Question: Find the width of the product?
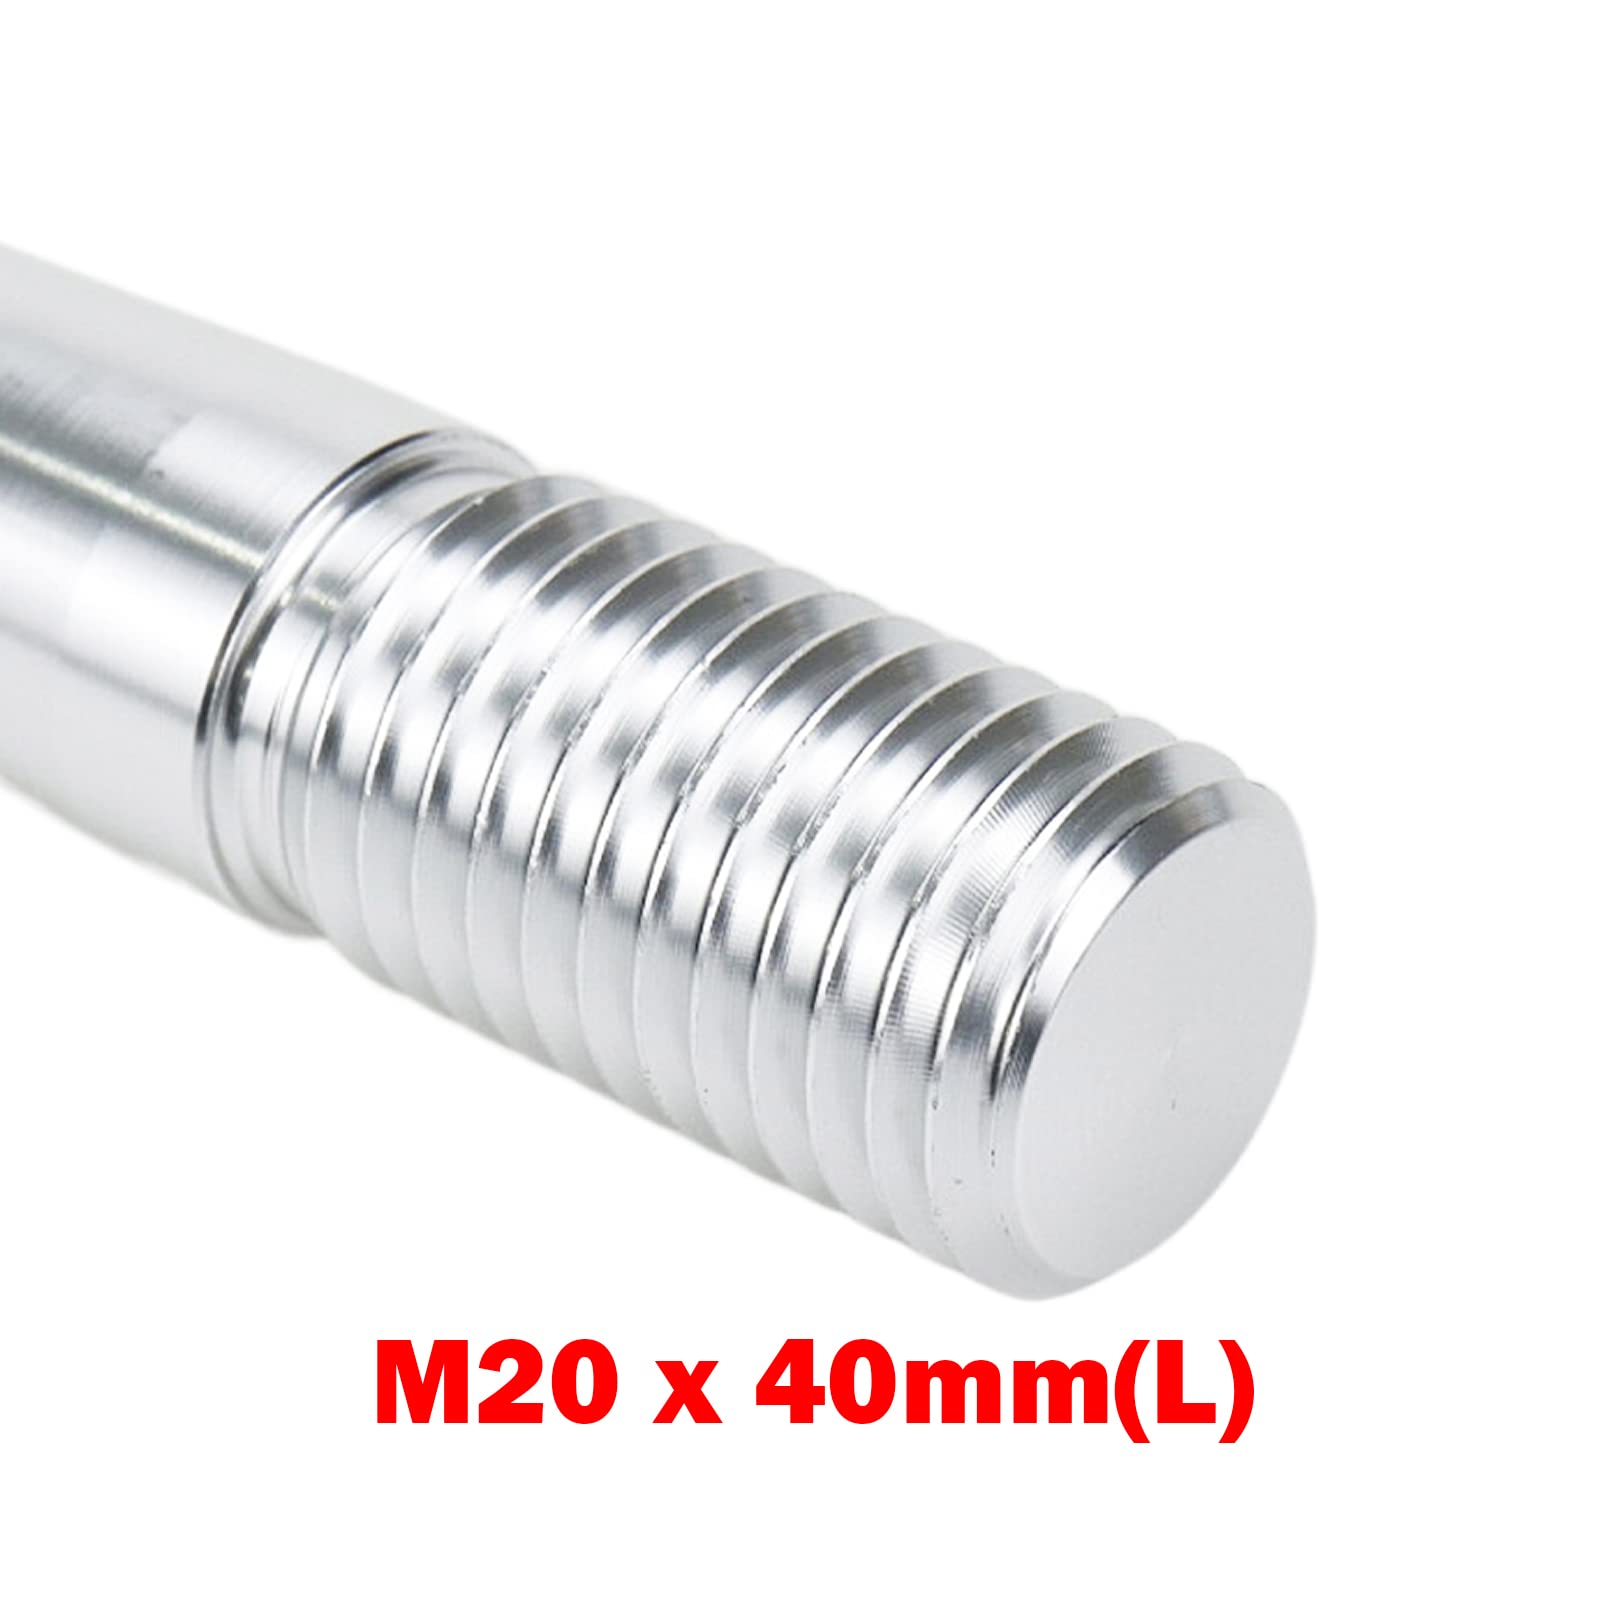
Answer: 40.0 millimetre